Lee Kuan Yew

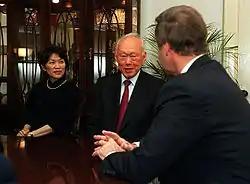
Lee (middle) meets with United States Secretary of Defense William S. Cohen and Singapore's Ambassador to the United States Chan Heng Chee in 2000

Lee and his colleagues believed that Singapore could only survive through merger with Malaya and was unwilling to call for complete independence. Merger would allow goods to be exported to the peninsula under a common market, while devolving unpopular internal security measures to Kuala Lumpur. Malaya's ruling Alliance Party coalition dominated by the United Malays National Organisation (UMNO) had repeatedly opposed the scheme and was apprehensive that Singapore's Chinese majority would reduce 'Malay political supremacy'. Prime Minister Tunku Abdul Rahman backtracked after the PAP's Hong Lim by-election defeat, fearing a "pro-communist government" in Singapore should Lee fall from power. On 27 May 1961, Tunku announced that Malaya, Singapore, and the British colonies of North Borneo and Sarawak should pursue "political and economic cooperation". Lee endorsed the program six days later and commenced negotiations on the formation of Malaysia.